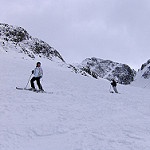
Label: glacier